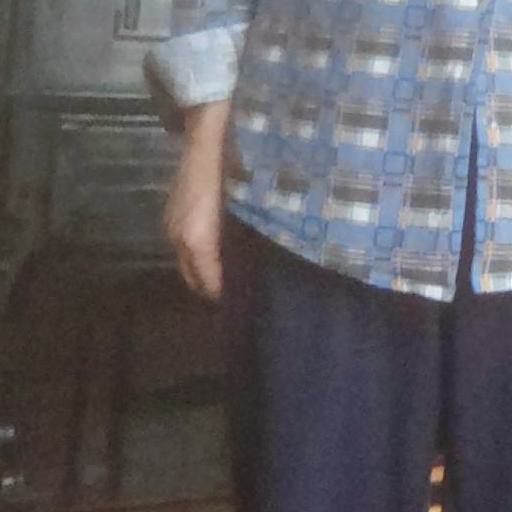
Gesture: no_gesture